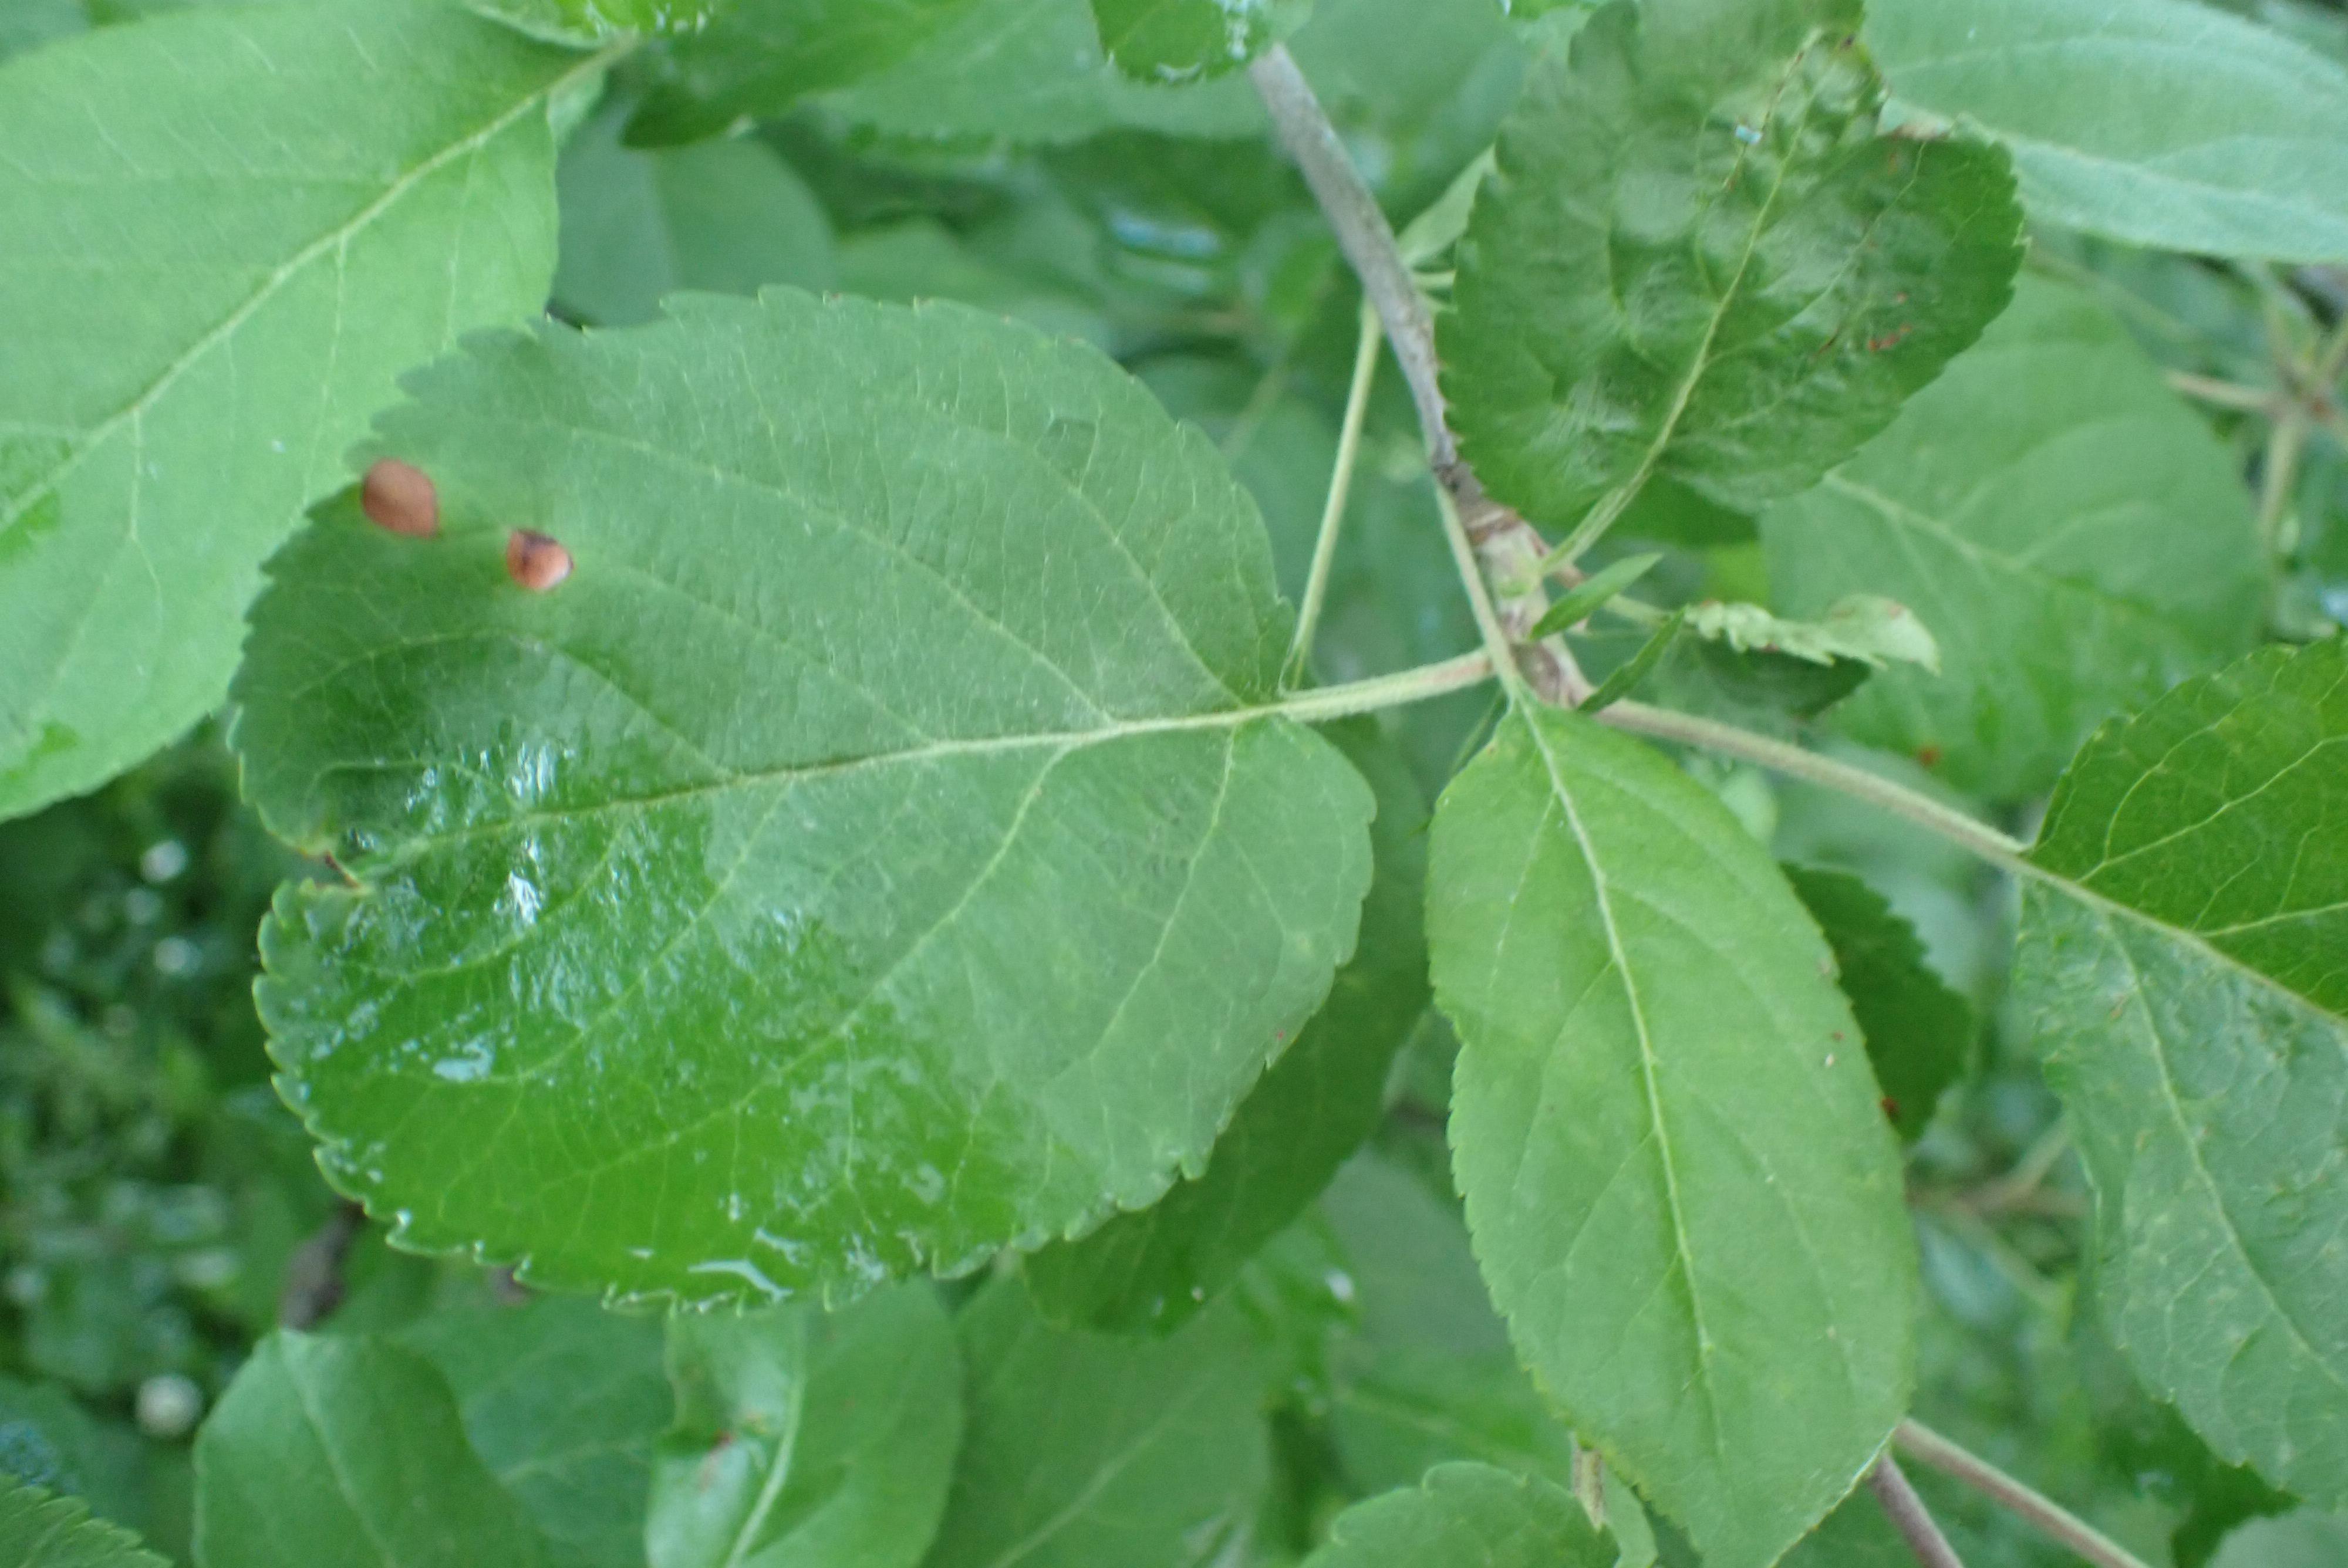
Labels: frog_eye_leaf_spot